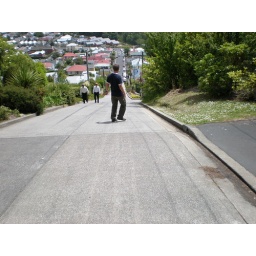
according to the guinness book of records baldwin street in dunedin is the worlds steepest street.